Cemal Süreya

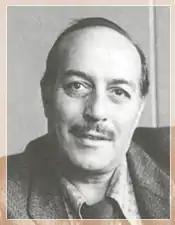

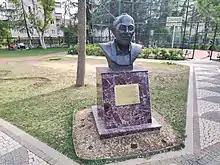
Bust of Cemal Süreya at a park named after him in Maltepe, Istanbul.

Cemâl Süreya (born Cemâlettin Seber; 1931 – 9 January 1990) was a Turkish poet and writer of Kurdish–Zaza descent.